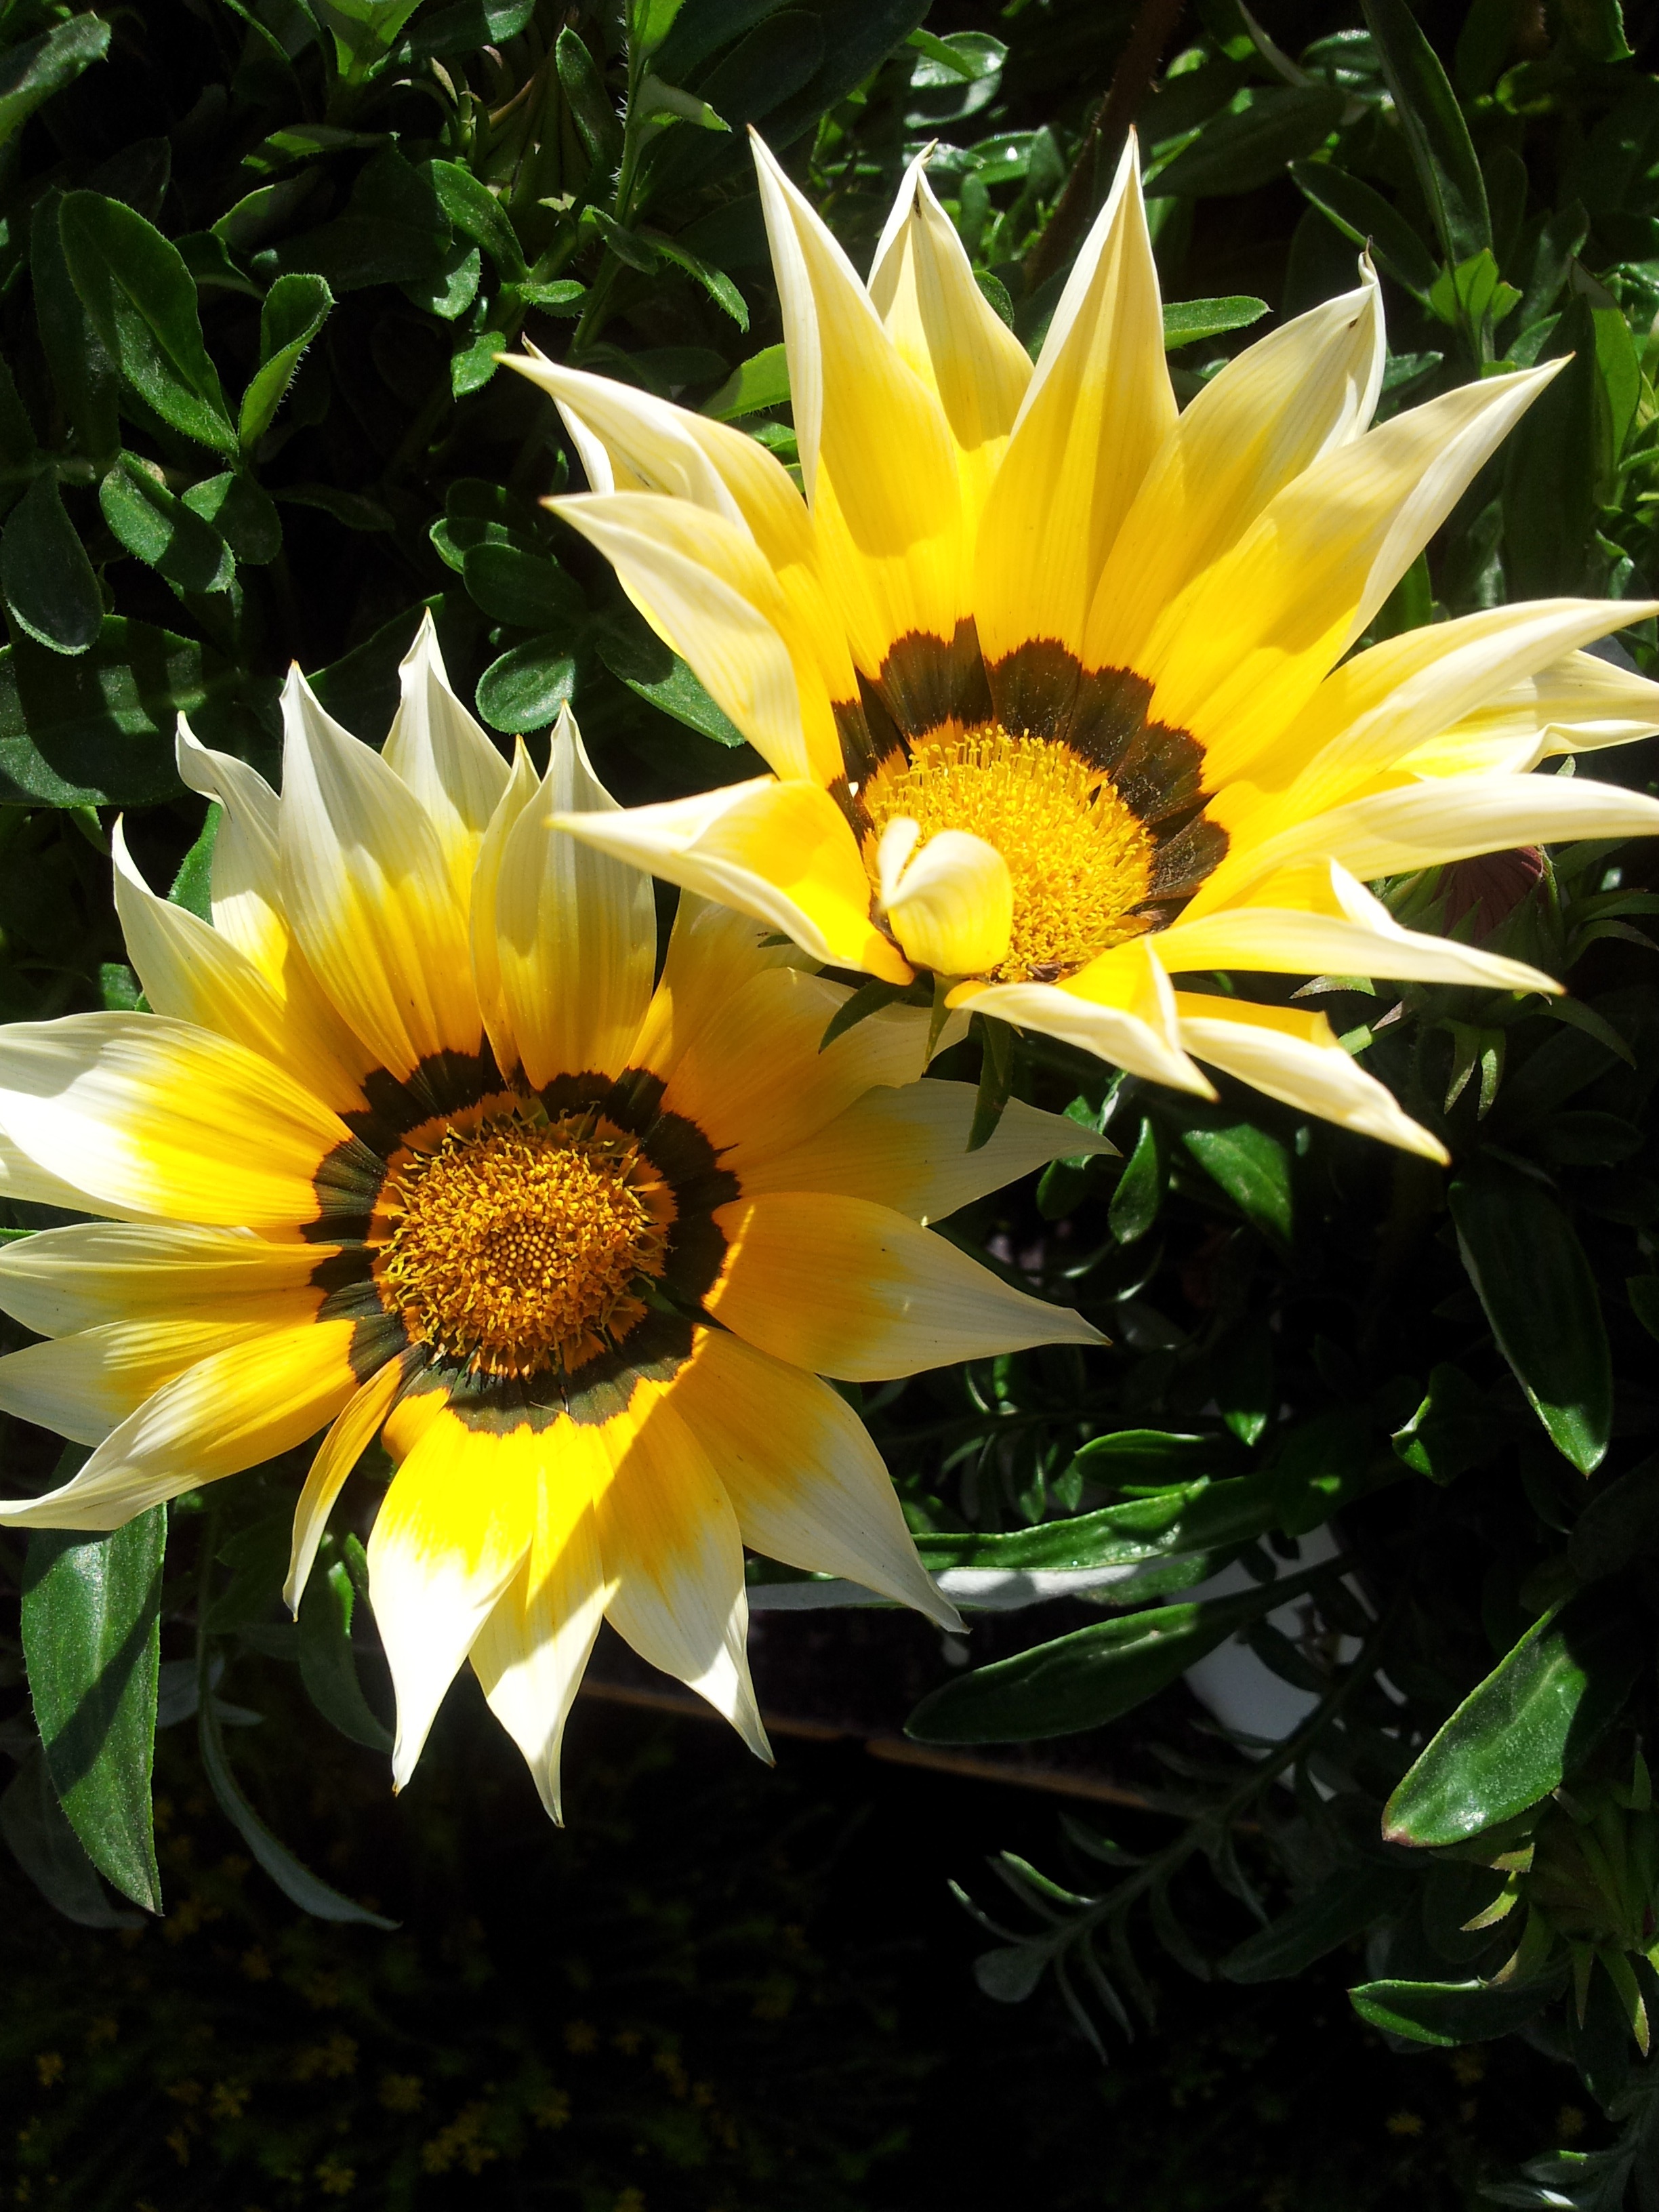
nature, plant, flower, petal, botany, yellow, flora, sunflower, plants, flowers, flowering plant, daisy family, sunflower seed, land plant